Irish Civil War

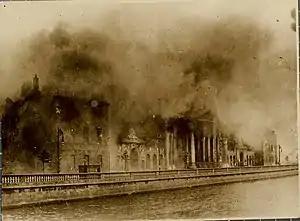
The Four Courts along the River Liffey quayside. The building was occupied by anti-treaty forces during the Civil War, whom the National Army subsequently bombarded into surrender. The Irish national archives in the buildings were destroyed in the subsequent fire. The building was badly damaged but was fully restored after the war.

On 26 June anti-treaty forces occupying the Four Courts kidnapped JJ "Ginger" O'Connell, a general in the National Army, in retaliation for the arrest of Leo Henderson. Collins, after giving the Four Courts garrison a final (and according to Ernie O'Malley, only) ultimatum to leave the building on 27 June, decided to end the stand-off by bombarding the Four Courts garrison into surrender. The government then appointed Collins as Commander-in-Chief of the National Army. This attack was not the opening shot of the war, as skirmishes had taken place between pro- and anti-treaty IRA factions throughout the country when the British were handing over the barracks. However, this represented the 'point of no return', when all-out war was effectively declared and the Civil War officially began.